St Mary the Virgin, Wotton-under-Edge

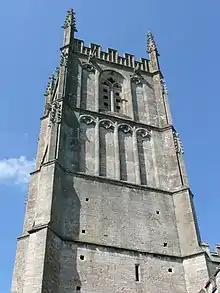
St Mary the Virgin, Wotton-under-Edge

One of the oldest churches in its area, St Mary's was consecrated on 19 August 1283 by Bishop of Worcester, Godfrey Giffard. It is believed that most of the church as it is today was completed in 1325, some 171 years after its first recorded vicar, Gerinus, in 1154. It is one of four churches in the town of Wotton-under-Edge in Gloucestershire.